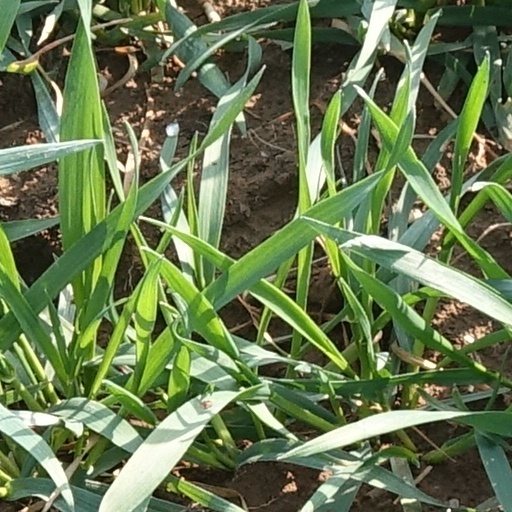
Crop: wheat